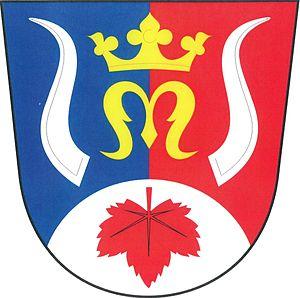
Klatovec est une commune du district de Jihlava, dans la région de Vysočina, en République tchèque. Sa population s'élevait à 76 habitants en 2019.